List of The 100 characters

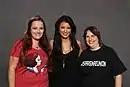
Kelly Hu

Portrayed by Kelly Hu, Callie "Cece" Cartwig (season 1) is the best friend of Abigail Griffin as well as the Ark's communications officer. Callie is first seen talking to the people on The Ark about the 100 going down to Earth. She said that she cannot confirm or deny anything at the moment. When Callie learns that Abby is going to be executed she goes up to Marcus Kane to tell him that he is out of his mind and he cannot kill everyone who disagrees with him. Callie says that Abby is her friend leaving Kane to reply that he cannot do anything to stop it. Kane and Callie share a close moment. She tries to implore him to give Abby amnesty, asking him to think of their own relationship. He answers by saying that no matter what he feels, he cannot. When it is time, Callie breaks into tears walking with Abby to the place where she will be executed, embracing her and refusing to let go even at the behest of the guards. Abby asks that Callie watch out for her daughter before she dies. When the door is about to close Chancellor Thelonious Jaha demands the execution be stopped immediately and pardons Abby. Callie is thrilled for Abby, able to hold her friend again. Jason Rothenberg revealed that Hu was dropped after the first episode due to budget reasons, resulting in Callie's death offscreen.